La Noche de Mr. Niebla

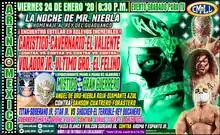
Official poster for the event

La Noche de Mr. Niebla (Spanish for "Mr. Niebla Night") was a major professional wrestling supercard show, produced and scripted by the Mexican "Lucha Libre" promotion Consejo Mundial de Lucha Libre (CMLL). The Sin Piedad show took place on January 24, 2020, in Arena México, Mexico City, Mexico, CMLL's main venue. The event was in homage of Mr. Niebla, a long time CMLL wrestler who died on December 23, 2019. It was the last CMLL event held before the start of the COVID-19 pandemic, which began in mid-March 2020.